Tremolite

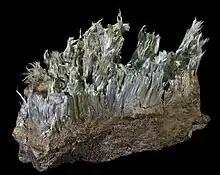
Tremolite from the Aure Valley, French Pyrenees (size: 8.2 × 6.7 cm)

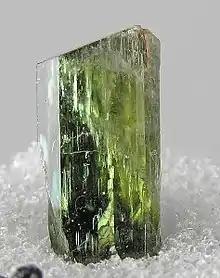
Crystalline tremolite

Tremolite is an indicator of metamorphic grade since at high temperatures it converts to diopside.